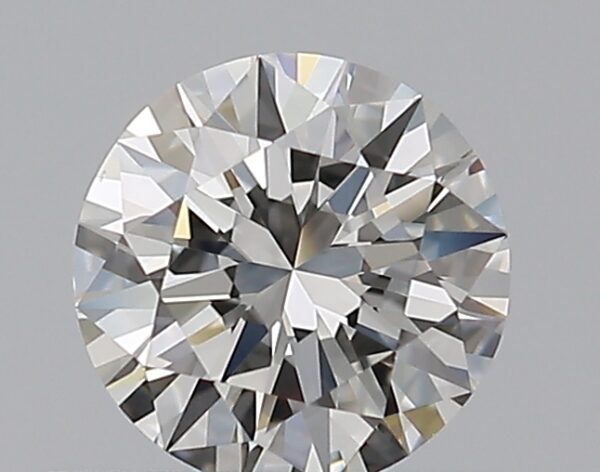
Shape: round
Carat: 0.5
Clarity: VS1
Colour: G
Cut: EX
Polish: EX
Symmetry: EX
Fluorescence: M
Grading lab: GIA
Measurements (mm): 5.14 x 5.17 x 3.11